Dance-pop

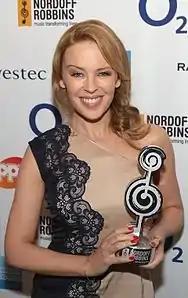
Kylie Minogue, a popular and successful dance-pop musician from the late-1980s until present

At the beginning of the 2000s, dance-pop music was still prominent, and highly electronic in style, influenced by genres such as trance, house, techno and electro. Nonetheless, as R&B and hip hop became extremely popular from the early part of the decade onwards, dance-pop was often influenced by urban music. Dance-pop stars from the 1980s and 1990s such as Britney Spears, Christina Aguilera, Madonna, Janet Jackson and Kylie Minogue continued to achieve success at the beginning of the decade. Whilst much dance-pop at the time was R&B-influenced, many records started to return to their disco roots; Kylie Minogue's albums such as "Light Years" (2000) and "Fever" (2001) contained influences of disco music, or a new 21st-century version of the genre known as nu-disco; hit singles such as "Spinning Around" (2000) and "Can't Get You Out of My Head" (2001) also contained disco traces. In Madonna's case, her album "Music" (2000) contained elements of Euro disco, especially the successful eponymous lead single.